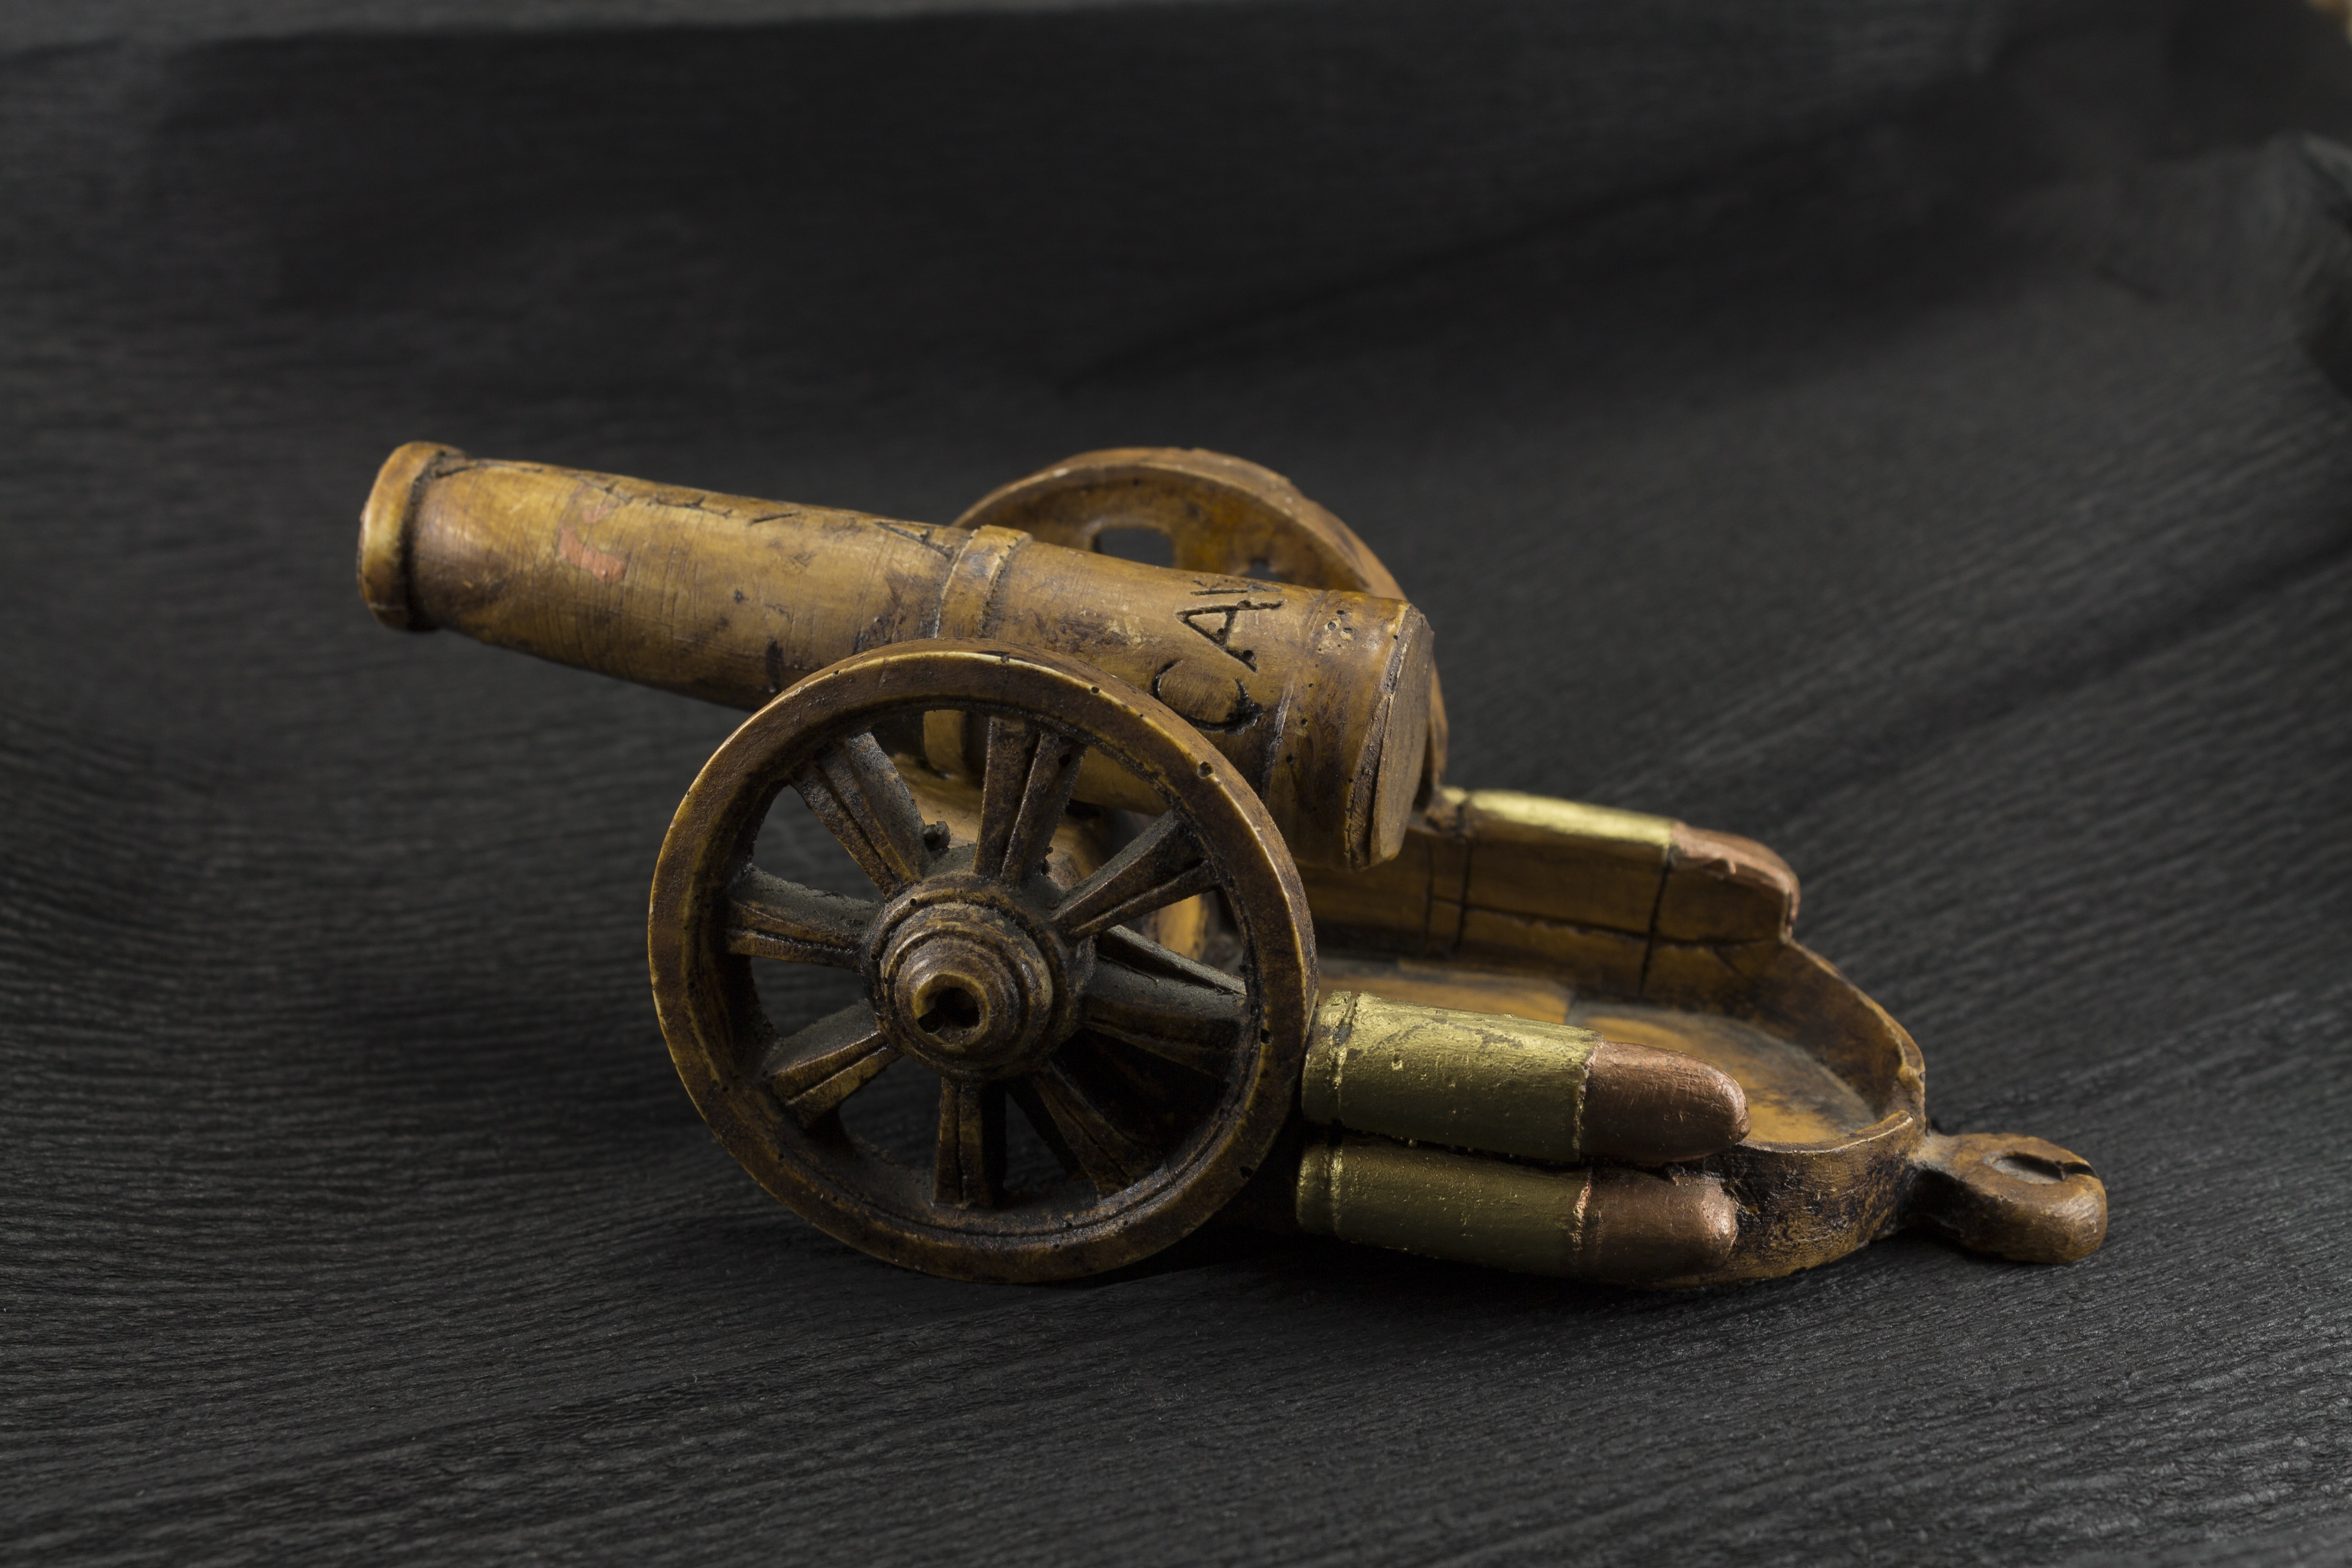
wheel, monument, gift, weapon, shell, war, brass, turkey, ball, gun, bullet, ammunition, cannon, souvenir, 18, victory, firearm, canakkale, toys hobbies, 18 march, hand mader, victory of canakkale, gun accessory